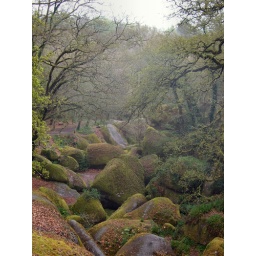
Giant rocks in the forest at Huelgoat